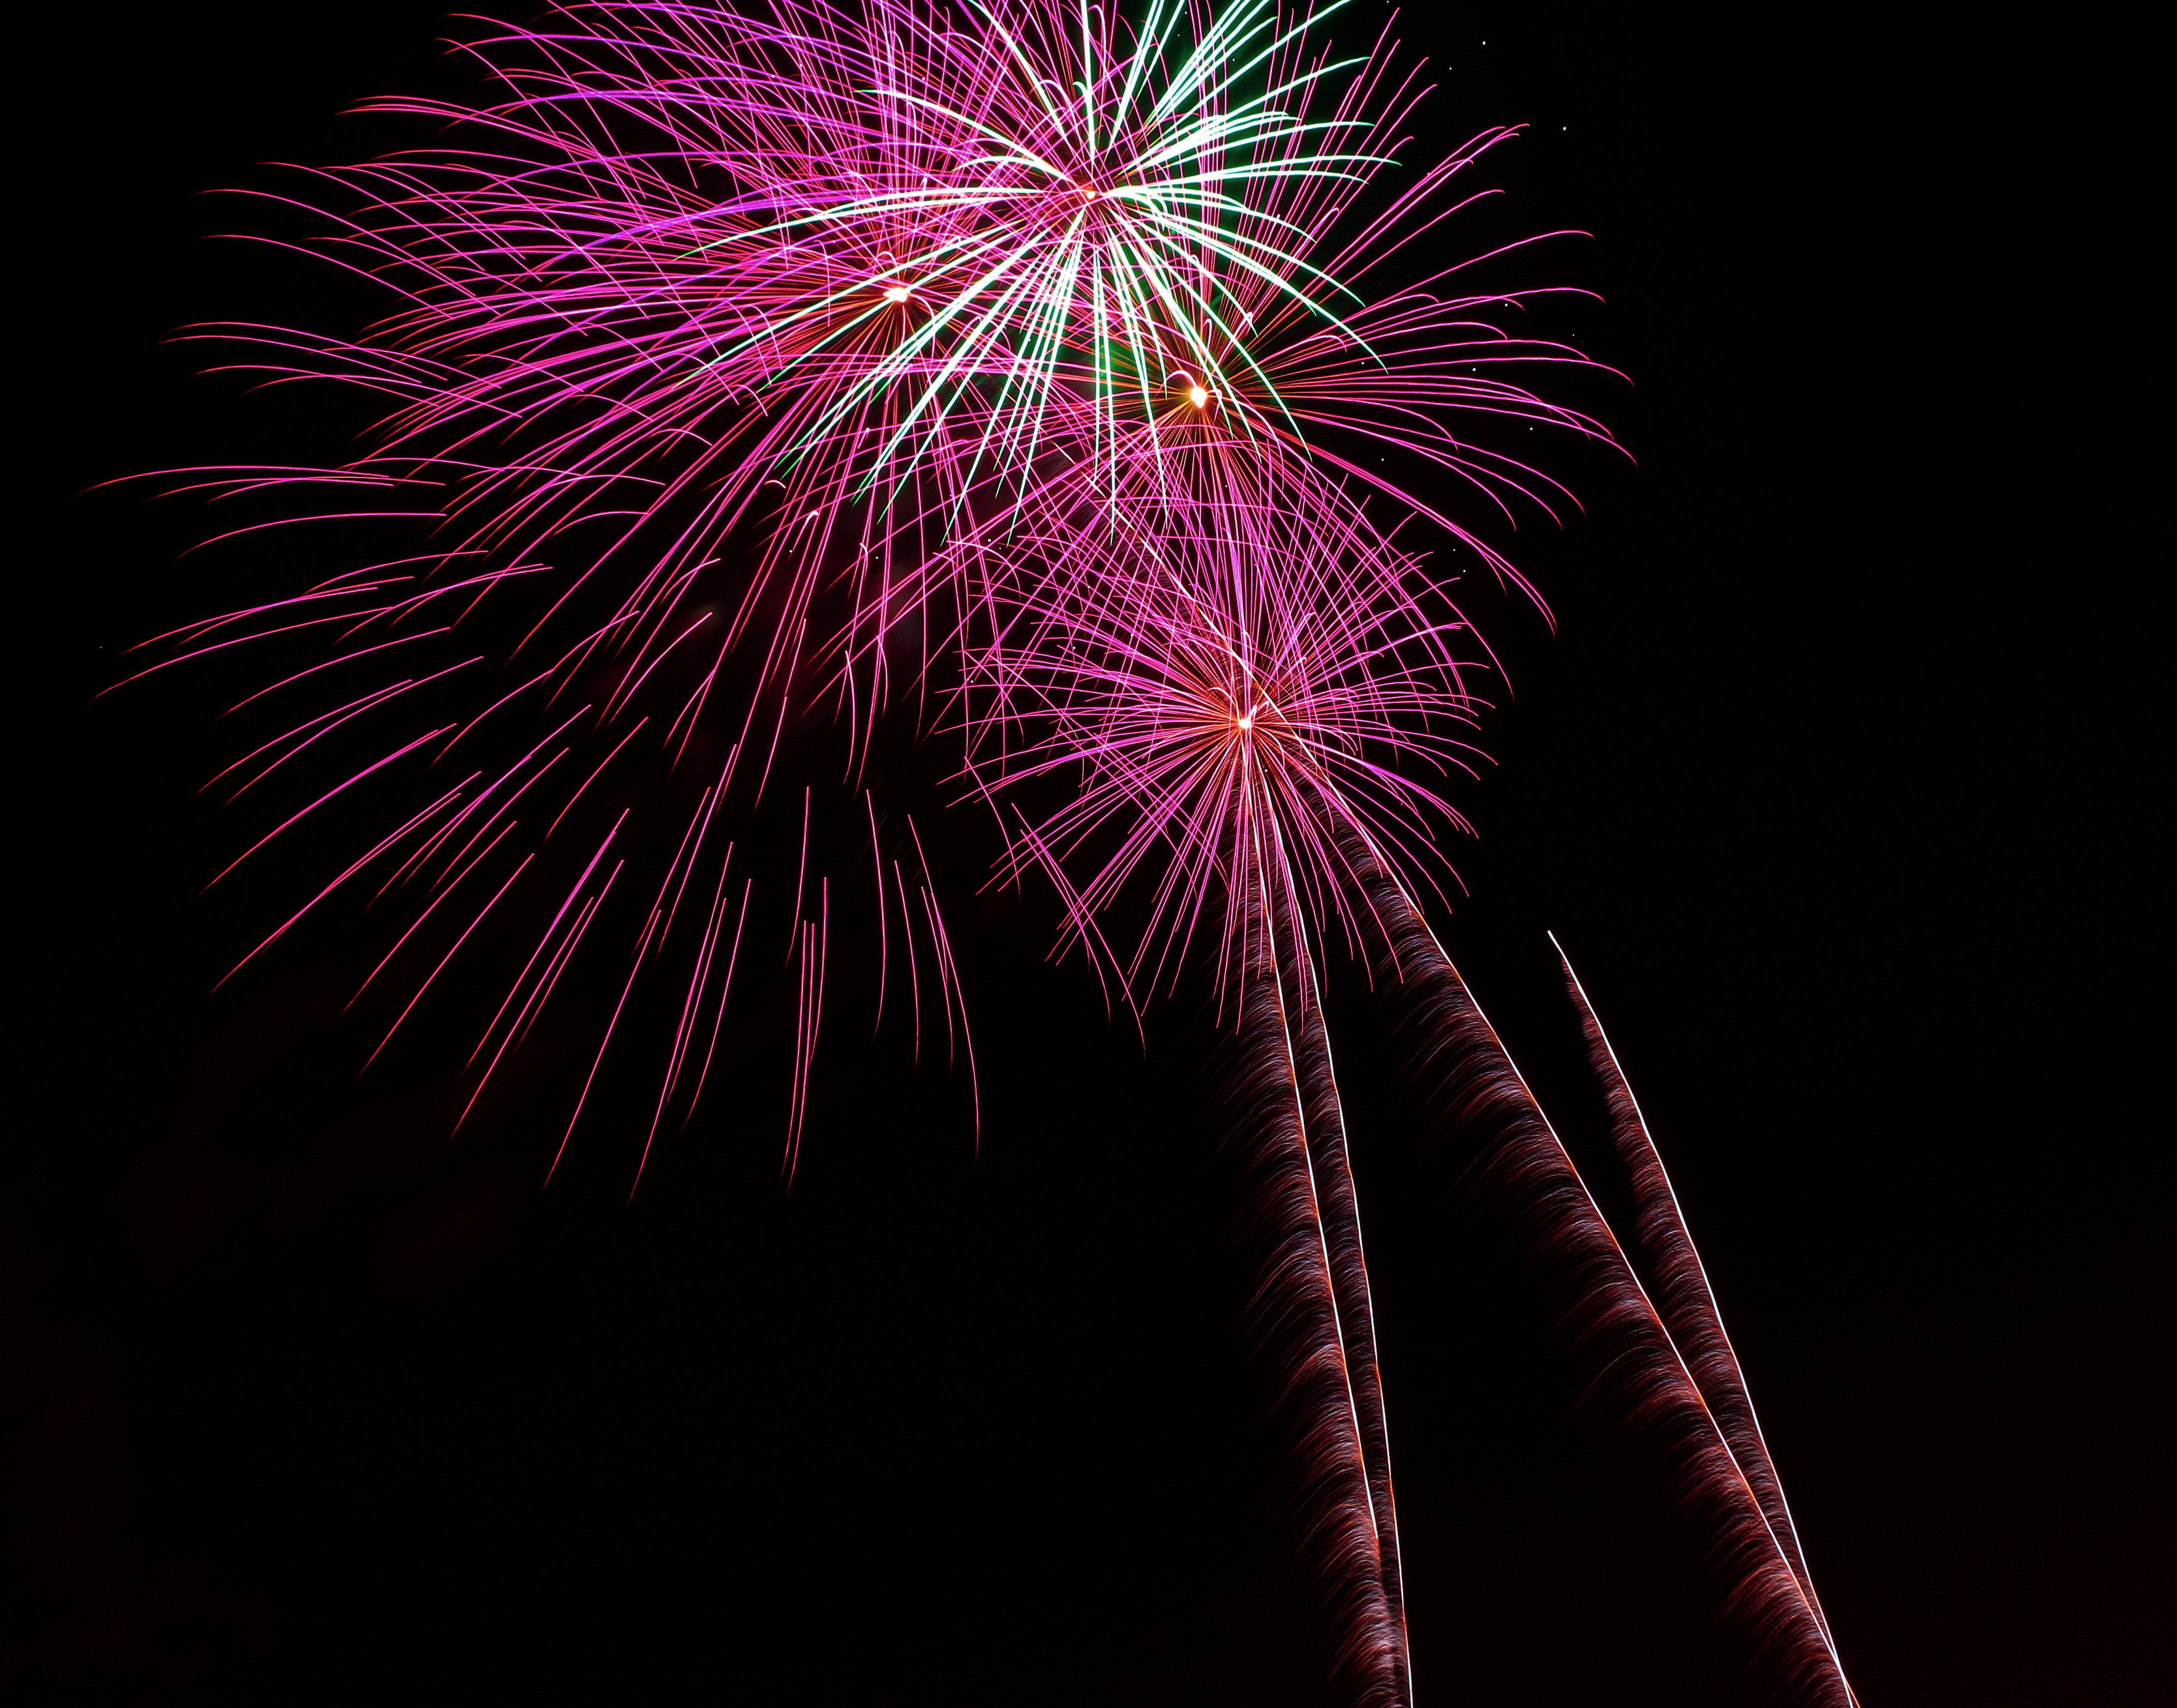
fireworks, event, sky, fete, darkness, explosive material, public event, new year's eve, night, midnight, recreation